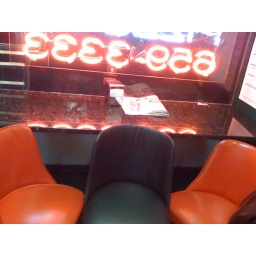
Fillipos recently switched from red chairs to black in a bold move to re configure their feng shui.